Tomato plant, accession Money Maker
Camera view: tilt-top (135 deg); turntable rotation: 210 degrees
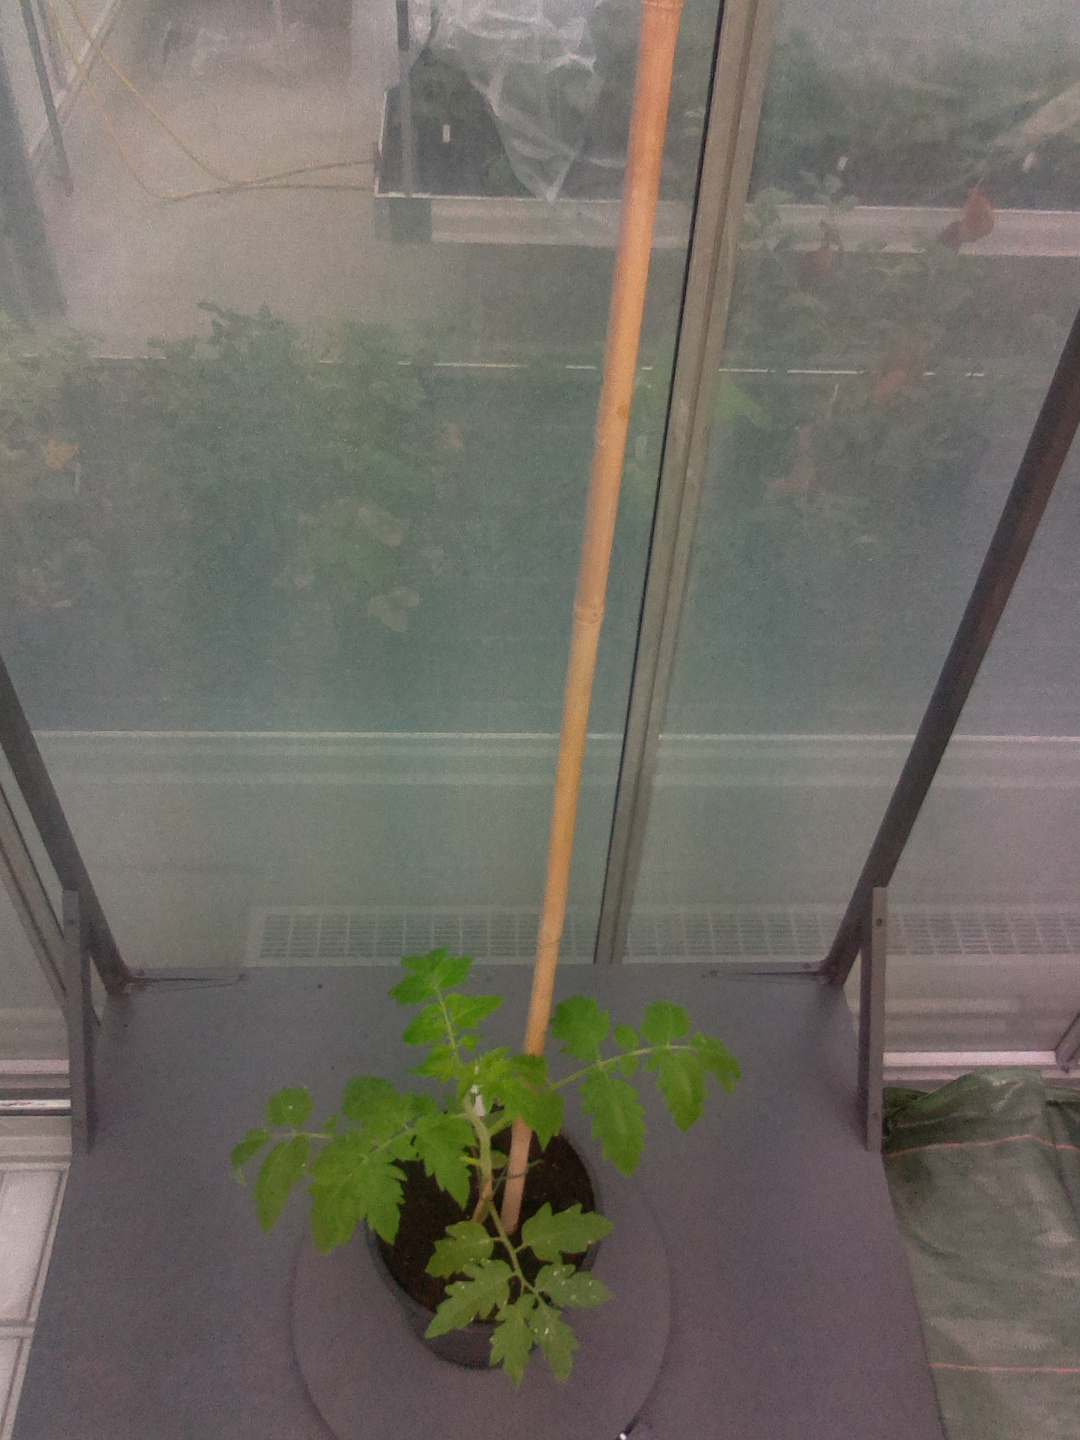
BBCH growth stage 13: 6 of true leaves visible